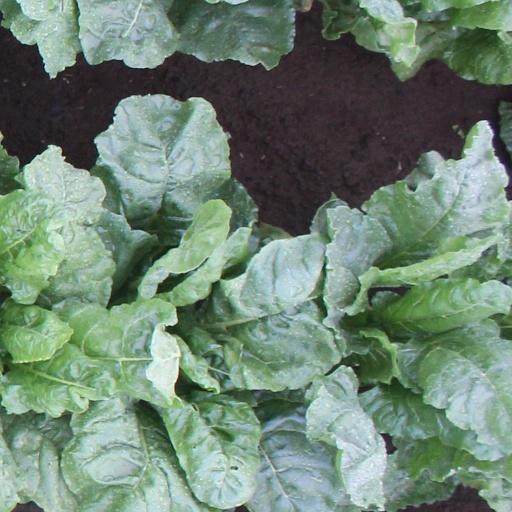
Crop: sugar beet